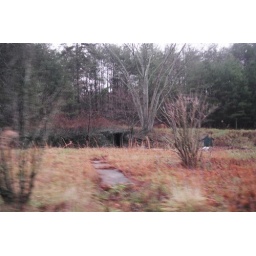
house in the hill